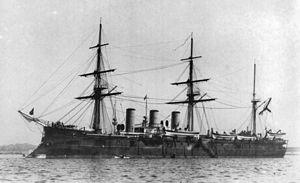
Le voyage de Nicolas II en Orient en 1890-1891 est le Grand Tour du tsarévitch Nicolas Alexandrovitch, futur tsar Nicolas II, qui le mena dans de nombreux sites de l'Eurasie. Il est âgé de 22 ans lors du départ et de 23 ans à son retour de voyage.
Le Mémoire d'Azov est un croiseur cuirassé construit au XIXᵉ siècle pour la Marine impériale de Russie. Il porte ce nom en mémoire du navire amiral Azov qui se distingue lors de la bataille de Navarin le 20 octobre 1827. Le drapeau de Saint-Georges hissé sur l’Azov est transféré sur le Mémoire d'Azov. Déclassé en 1909, le croiseur est converti en navire entrepôt pour torpilles. Lors de la Campagne britannique en Baltique, il est coulé par une vedette-torpilleur britannique.